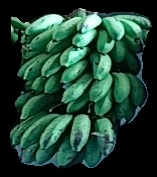
Variety: rasbale
Grade: grade2